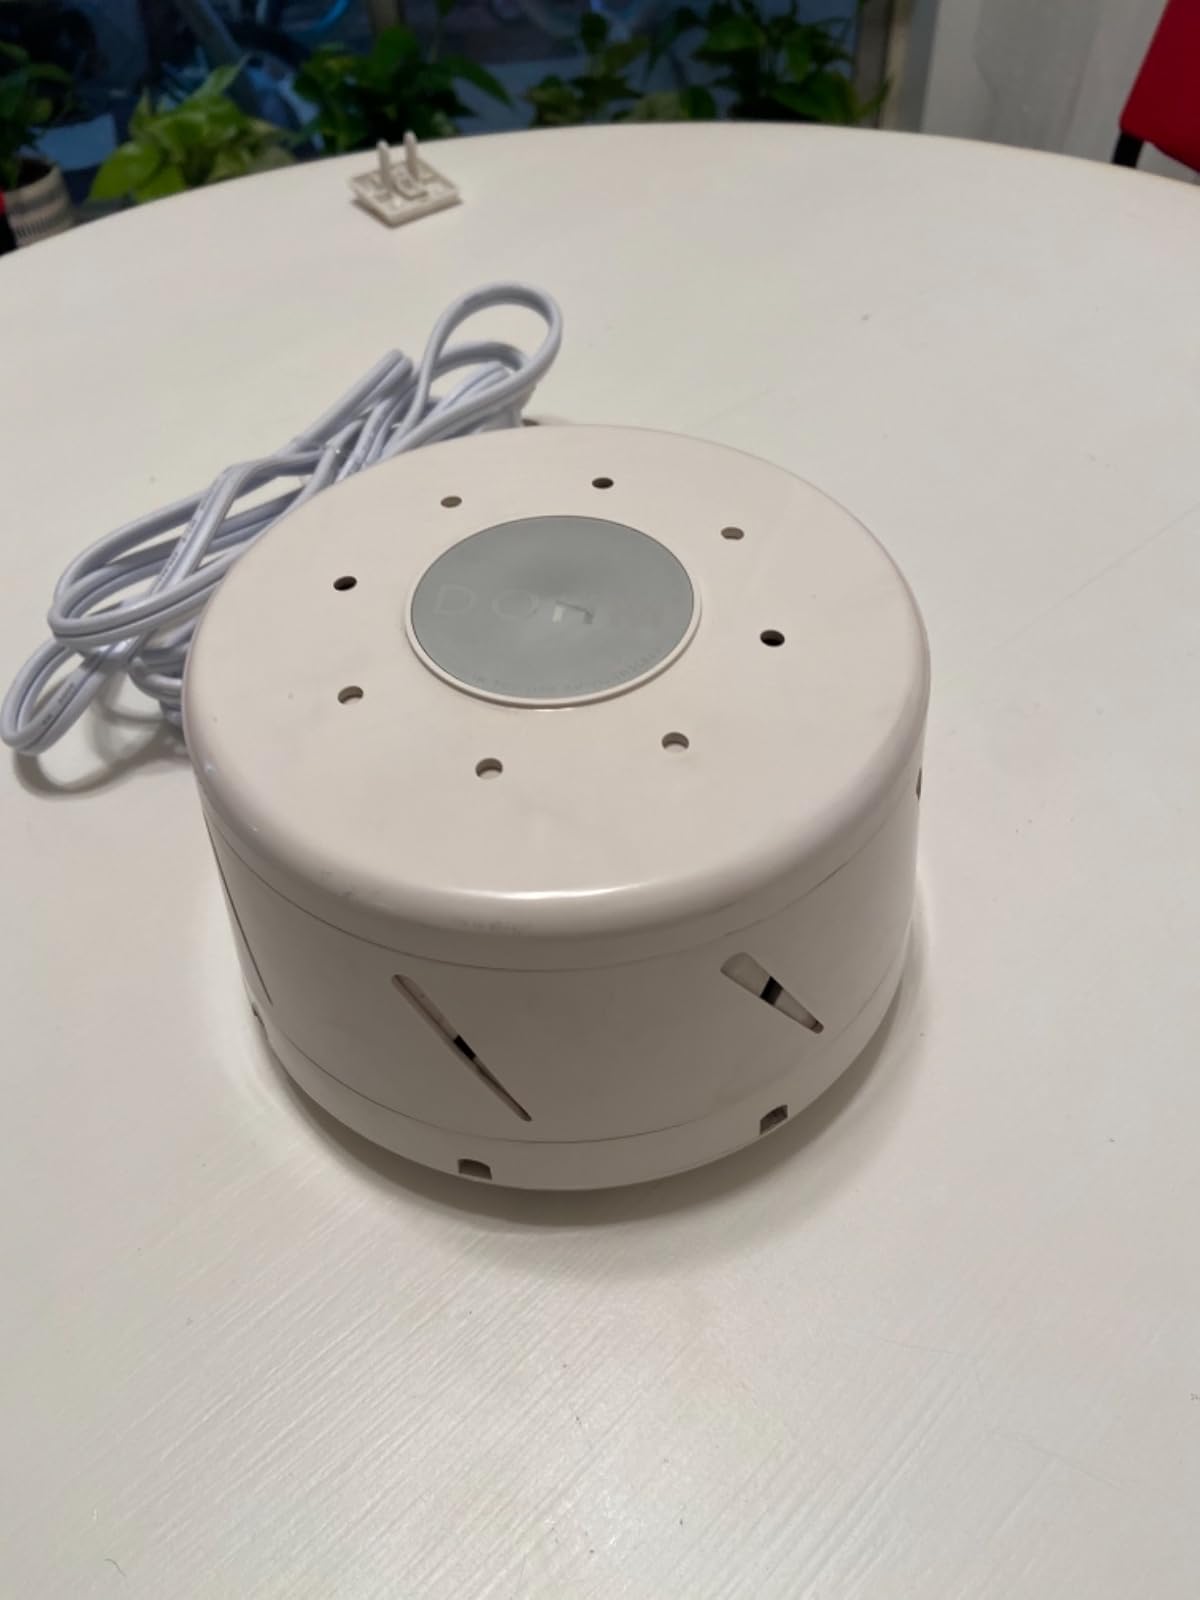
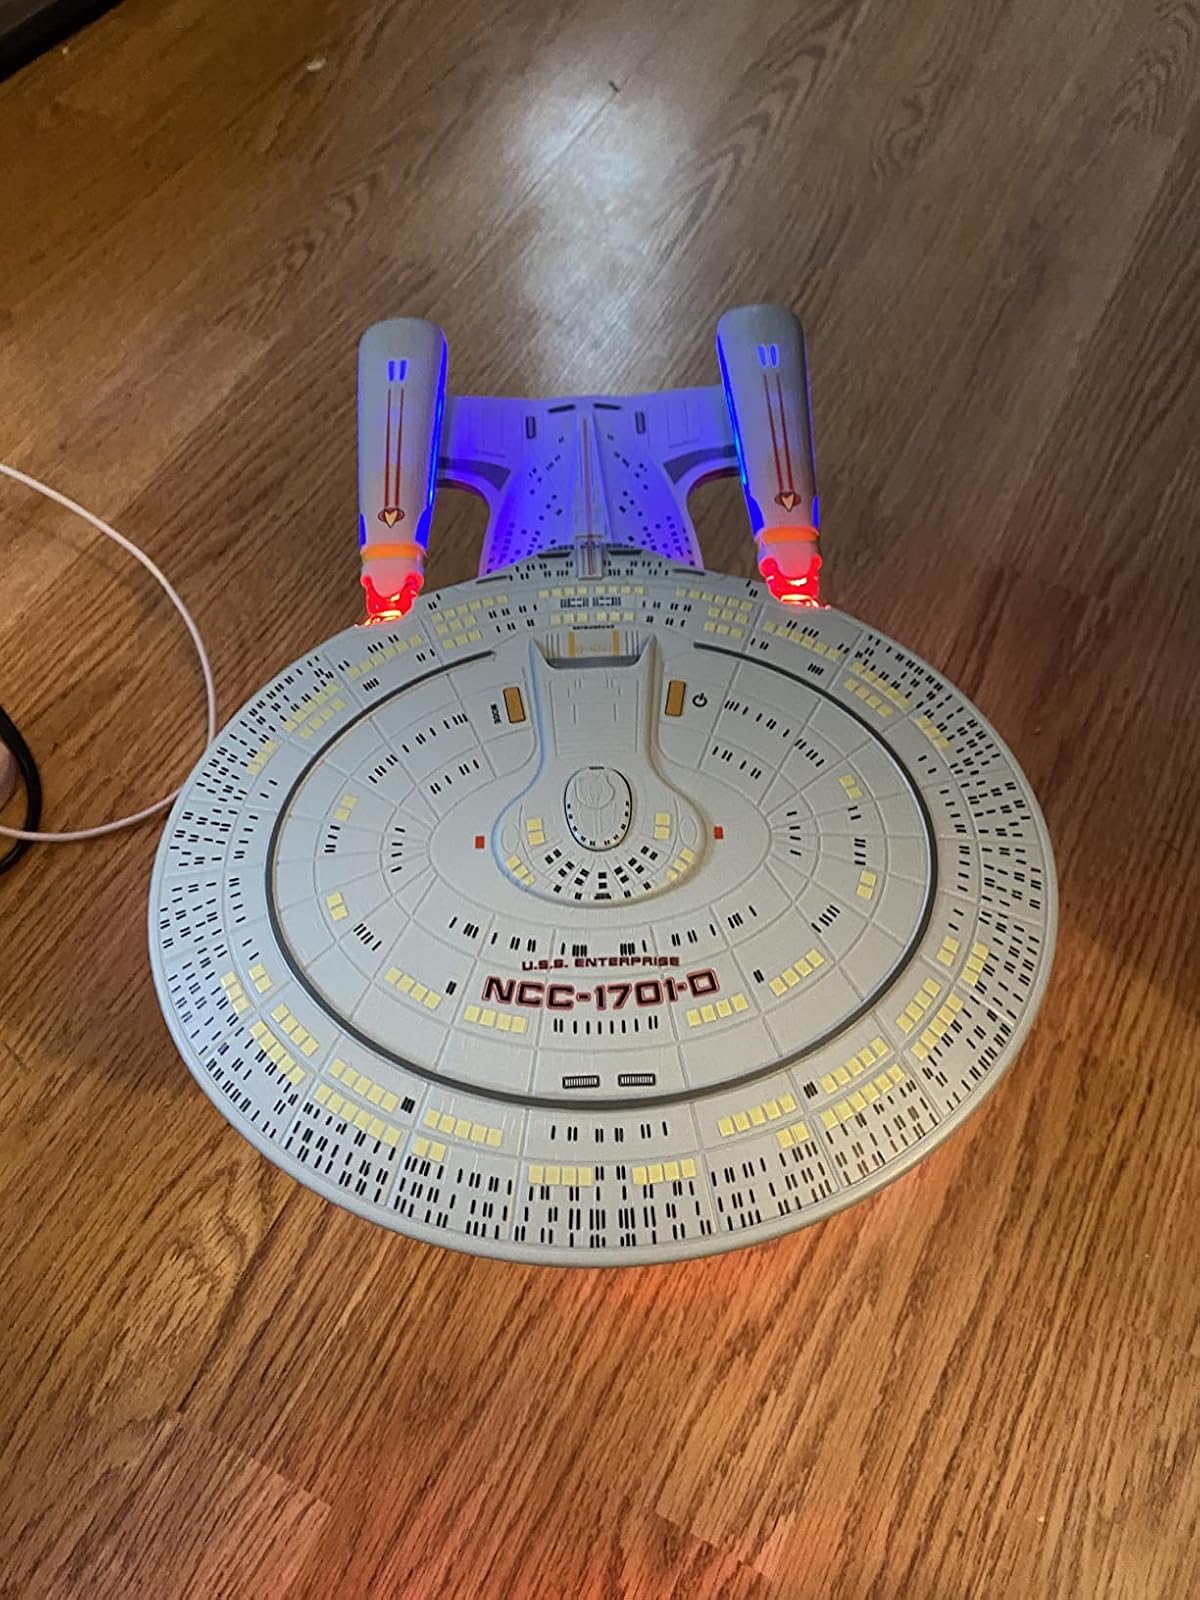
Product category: fan
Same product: no